Moral character

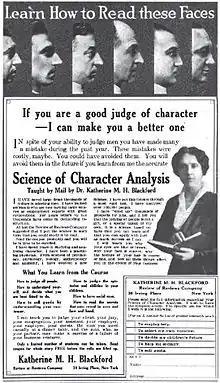
1915 magazine ad

The "Stanford Encyclopedia of Philosophy" provides a historical account of some important developments in philosophical approaches to moral character. A lot of attention is given to Plato, Aristotle, and Karl Marx's views, since they all follow the idea of moral character after the Greeks. Marx accepts Aristotle's insight that virtue and good character are based on a sense of self-esteem and self-confidence.